Military history

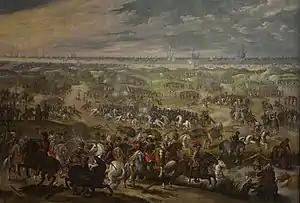
Eighty Years' War, or Dutch Revolt against Spain, painting by Sebastiaen Vrancx

Much of what we know of ancient history is the history of militaries: their conquests, their movements, and their technological innovations. There are many reasons for this. Kingdoms and empires, the central units of control in the ancient world, could only be maintained through military force. Due to limited agricultural ability, there were relatively few areas that could support large communities, therefore fighting was common.